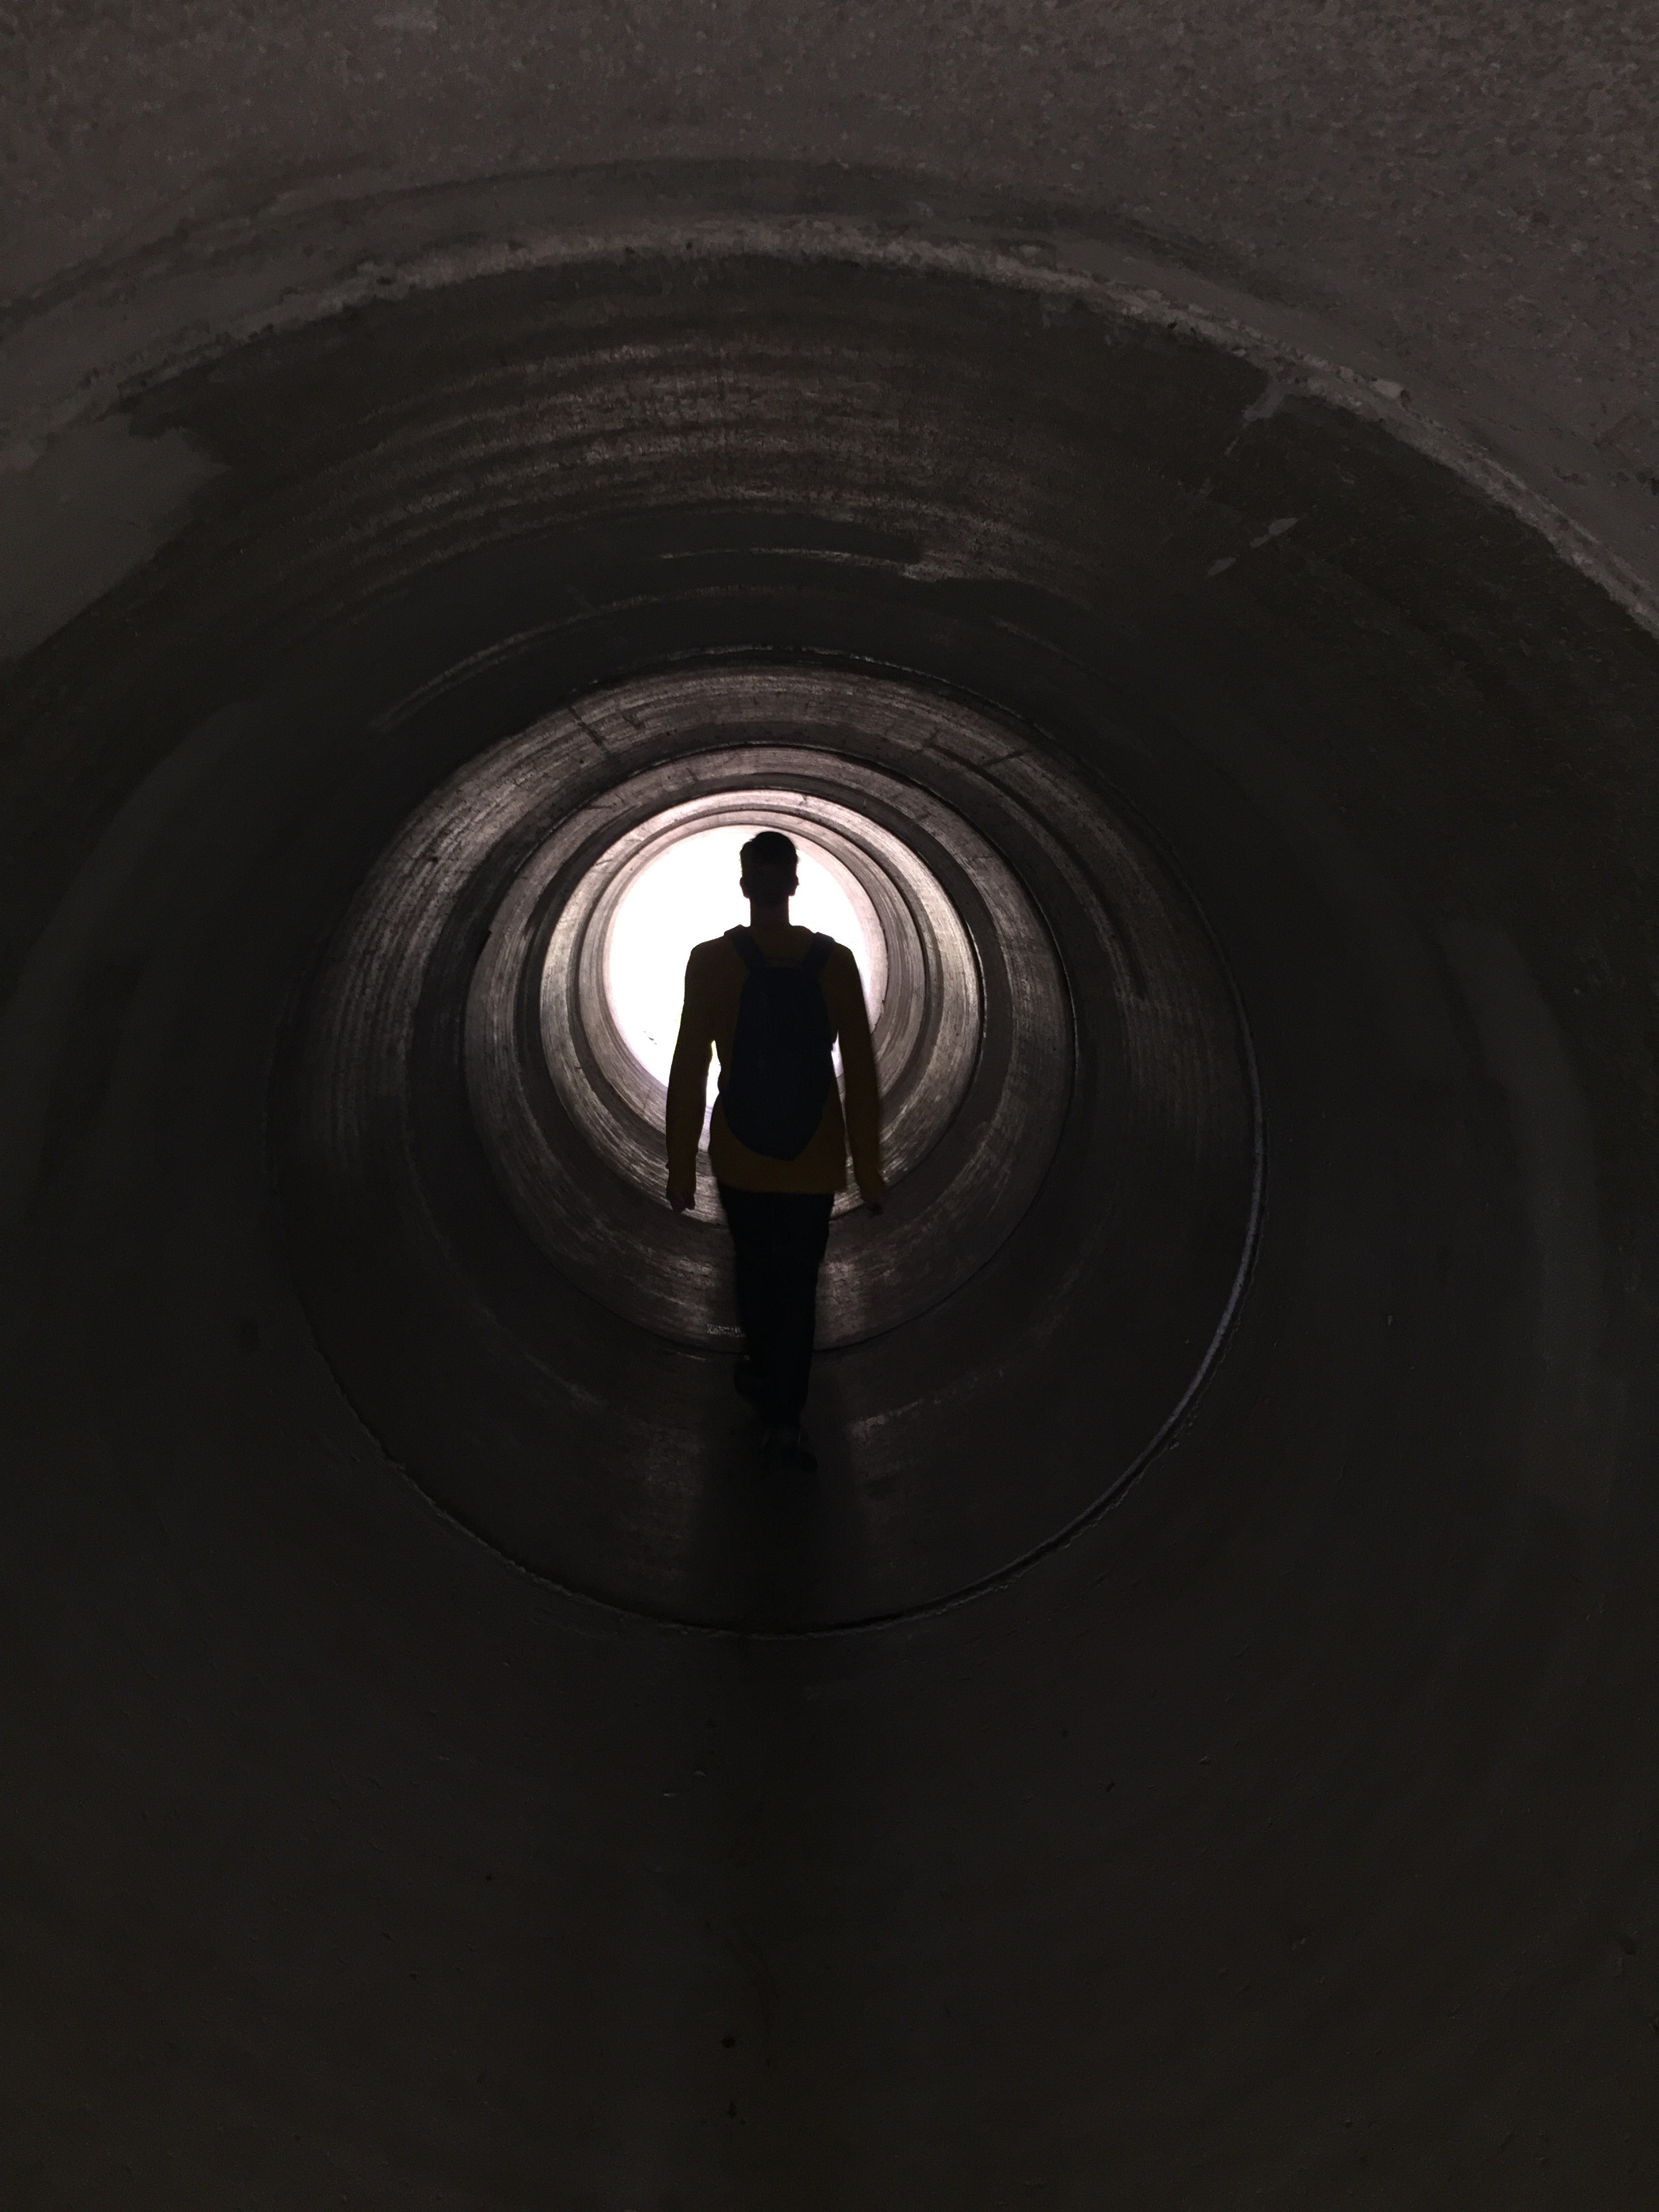
light, wheel, tube, spiral, tunnel, gloom, reflection, darkness, black, lighting, circle, symmetry, channel, shape, light at the end of the tunnel, concrete tube, tunnel tube, channel tube, person in the tunnel